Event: Nepal Earthquake
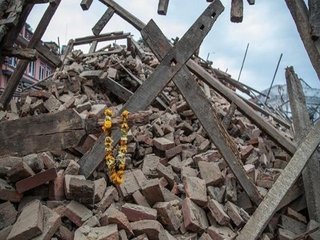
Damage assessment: damage